Laura Natalia Esquivel

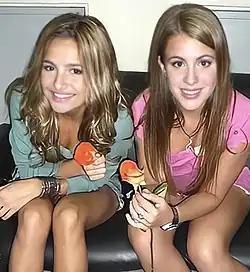
The stars of "Patito Feo": Brenda Asnicar (l.) played antagonist Antonella Lamas Bernardi, while Esquivel (r.) played the title role of Patricia "Patito" Díaz-Rivarola Castro (2006)

"Patito Feo" began filming in 2006 in Buenos Aires. Its soundtrack achieved multiple platinum certifications and a Gardel Award. The show was also a huge success, achieving high ratings and sold-out stadium concerts all over Latin America; it received a nomination for the International Emmy Awards in 2008 for the Children and Young People category"."